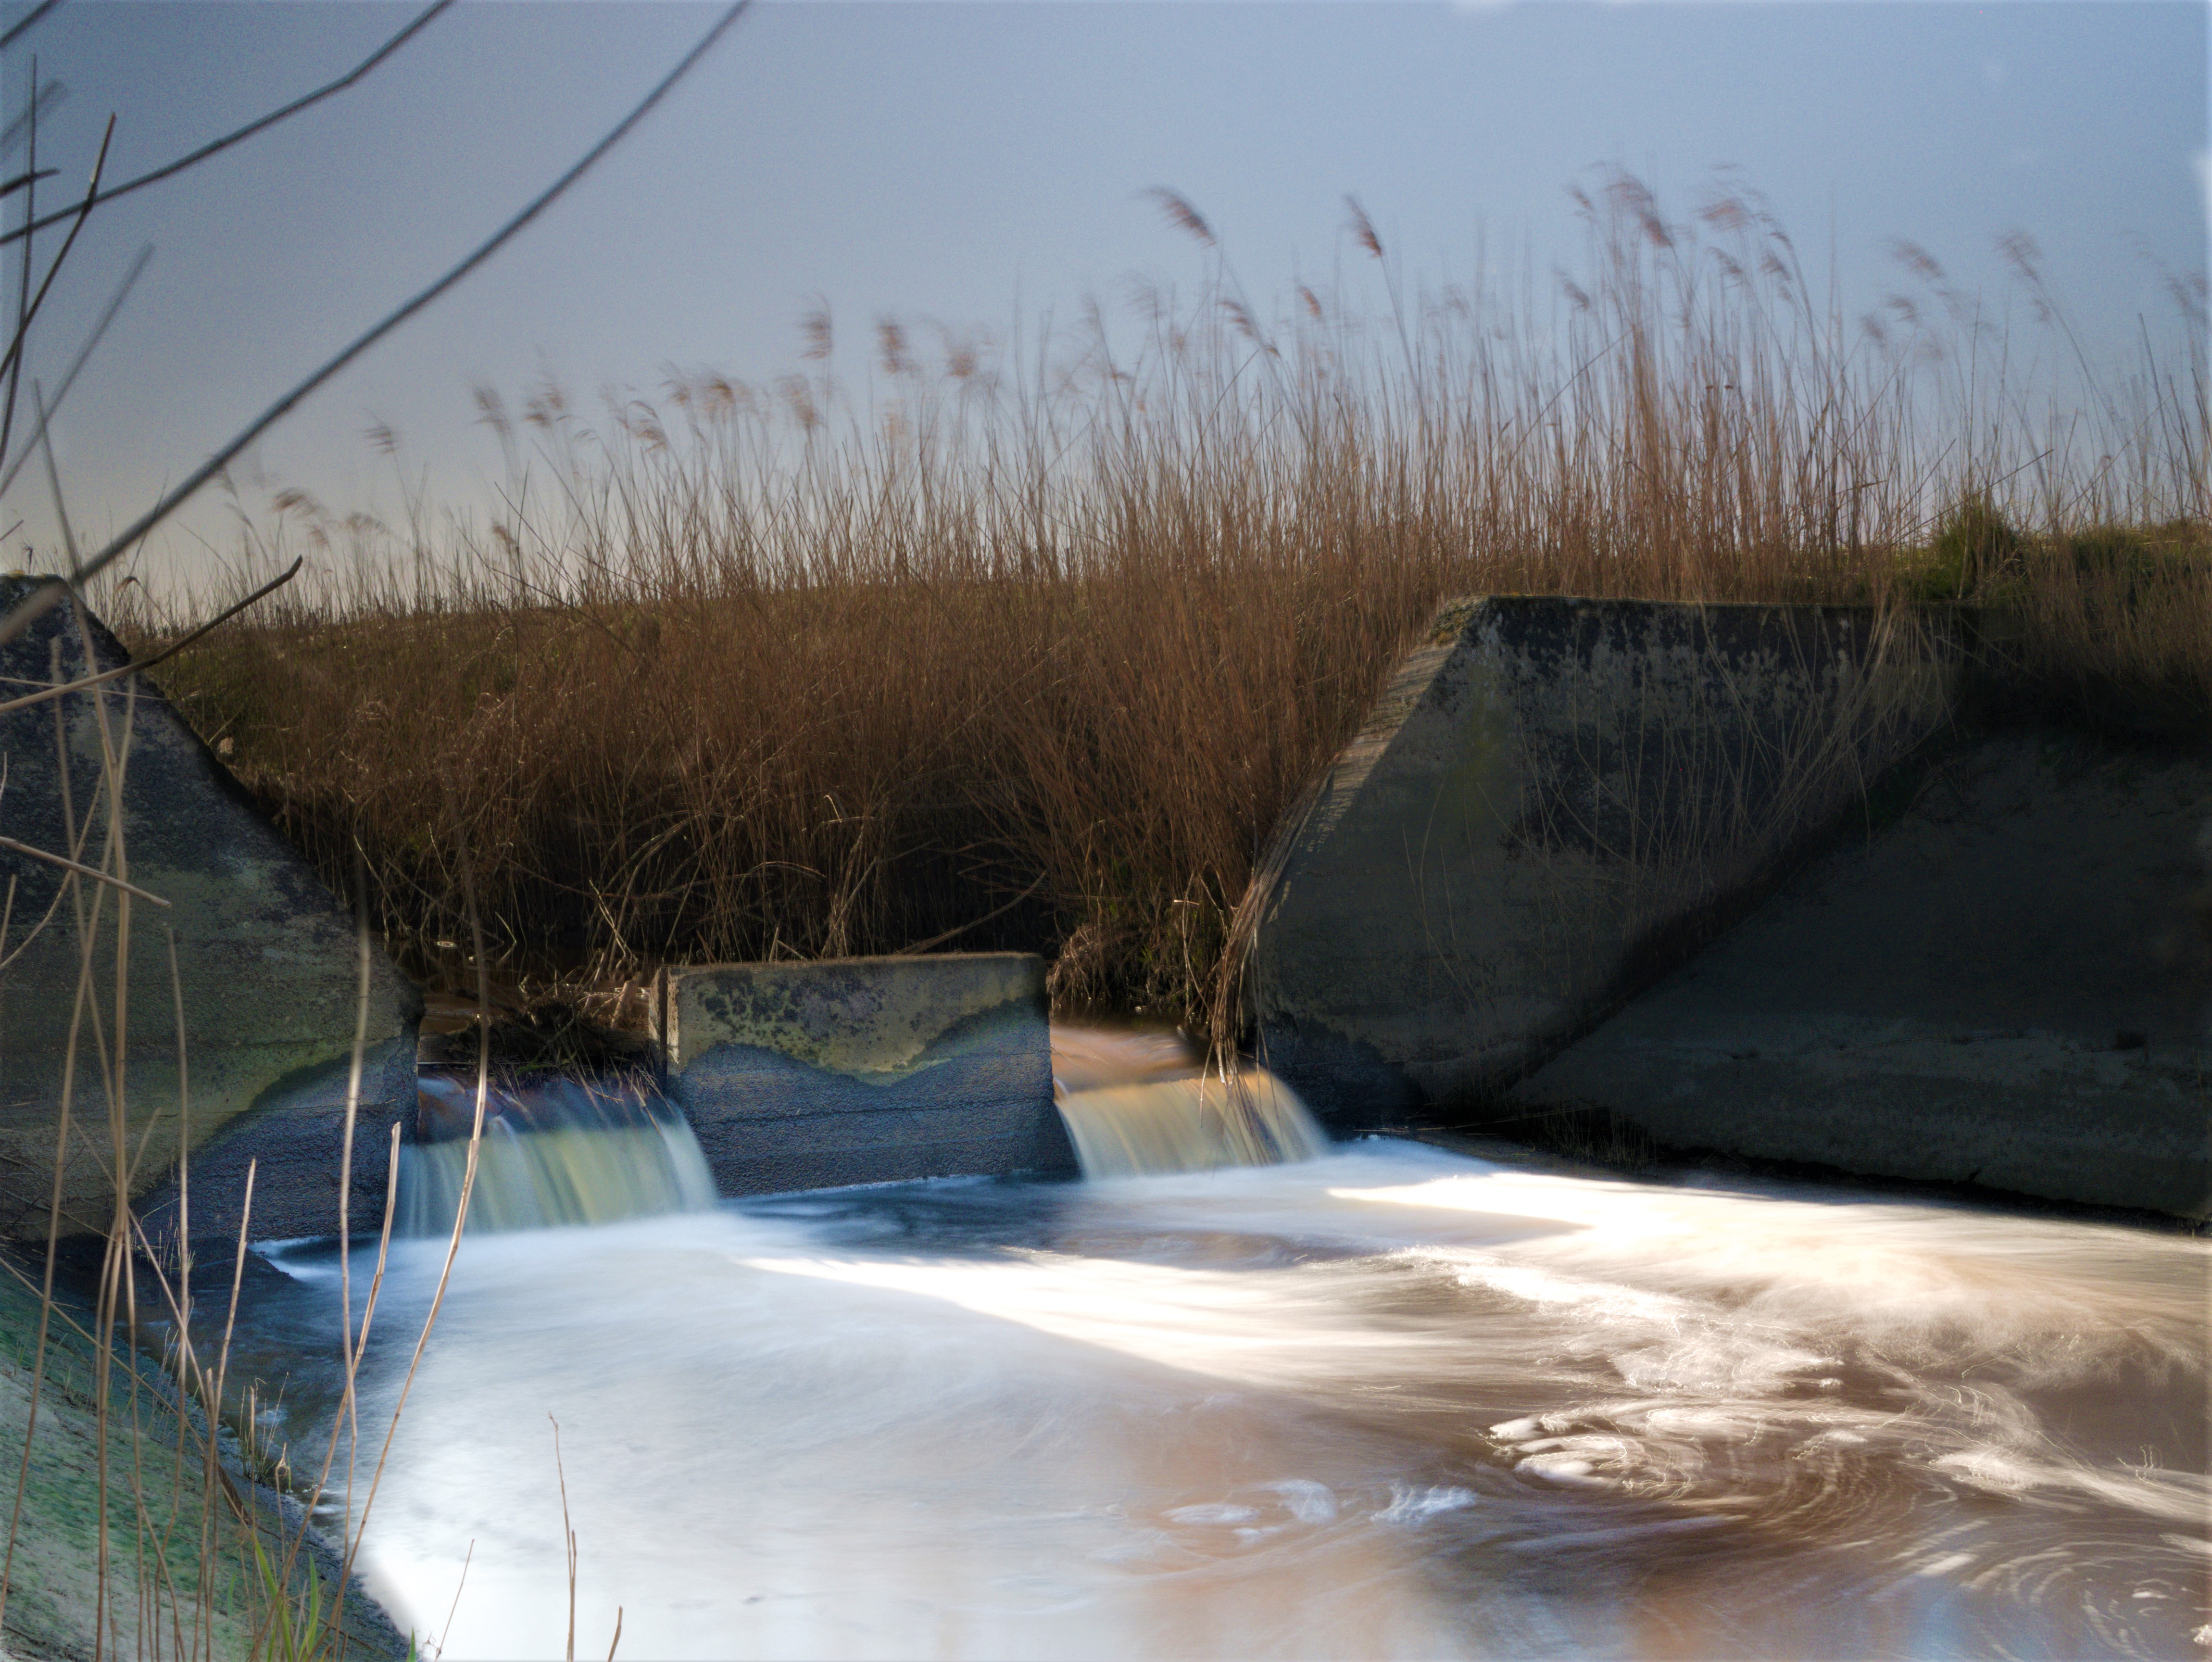
water, winter, water resources, waterway, watercourse, tree, grass family, road, infrastructure, river, rural area, freezing, plant, landscape